Justin Schultz

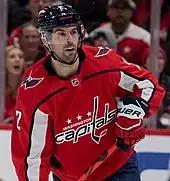
Schultz during a game against the Los Angeles Kings in December 2021

On October 9, 2020, Schultz signed a two-year, $8 million contract, with an average annual value of $4 million, with the Washington Capitals as a free agent. He began the season playing on the right side of Jonas Siegenthaler. As the Capitals maintained a season-opening point streak of 10 games Schultz recorded two goals and four assists. However, during the streak, Schultz took a puck to the face during a game against the New York Islanders on January 28 and was considered day-to-day. Schultz subsequently missed four games to recover but was able to have extra practices due to three games being postponed due to an outbreak of COVID-19. As the season progressed, Schultz began a mainstay on the second pair with Dmitry Orlov and had quickly accumulated two goals and 15 assists through 30 games by late March. Despite missing three games in April due to a lower-body injury, Schultz recorded two assists to help the Capitals clinch a playoff position on April 29. The Capitals eventually fell to the Boston Bruins in Game 5 of the best-of-7 Stanley Cup First Round. Following their elimination, the Capitals opted to leave Schultz unprotected for the 2021 NHL expansion draft and available to the Kraken.